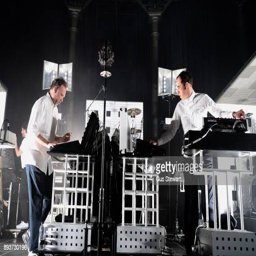
artist perform live on stage